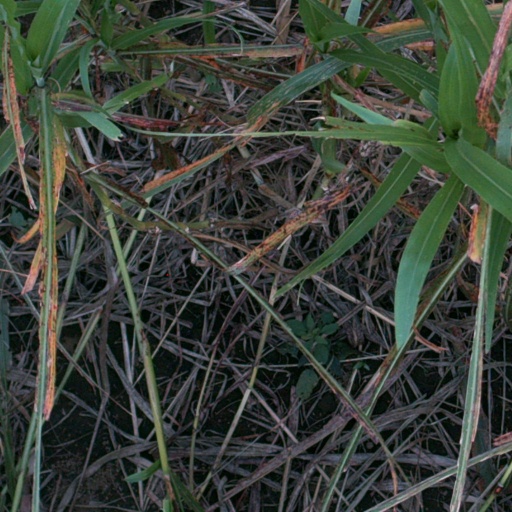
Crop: sorghum